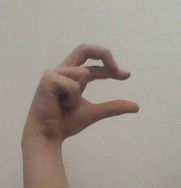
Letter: thal